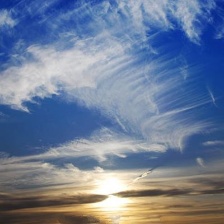
Cloud type: Cirrostratus